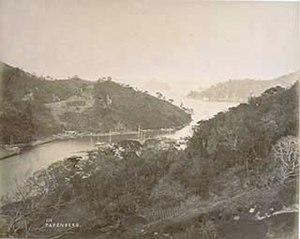
La colorisation photographique est un procédé qui consiste à ajouter de la couleur aux photographies en noir et blanc ou sépia, généralement pour accroître le réalisme de la photographie ou à des fins artistiques. Les premières utilisations de cette technique remontent au milieu du XIXᵉ siècle, avant l'apparition de la photographie en couleur. Elle se poursuit pour les photos et cartes postales à une époque où les vraies photos en couleurs étaient très rares. Aujourd'hui, les photos et cartes postales en couleurs sont devenues courantes.